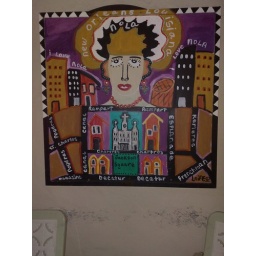
A painting hangs on the wall above a table and two chairs.